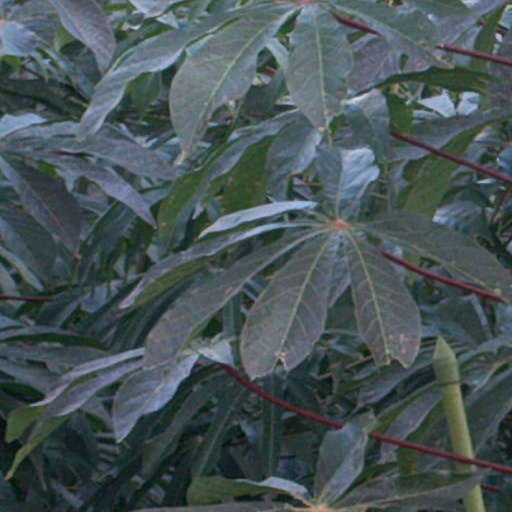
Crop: cassava